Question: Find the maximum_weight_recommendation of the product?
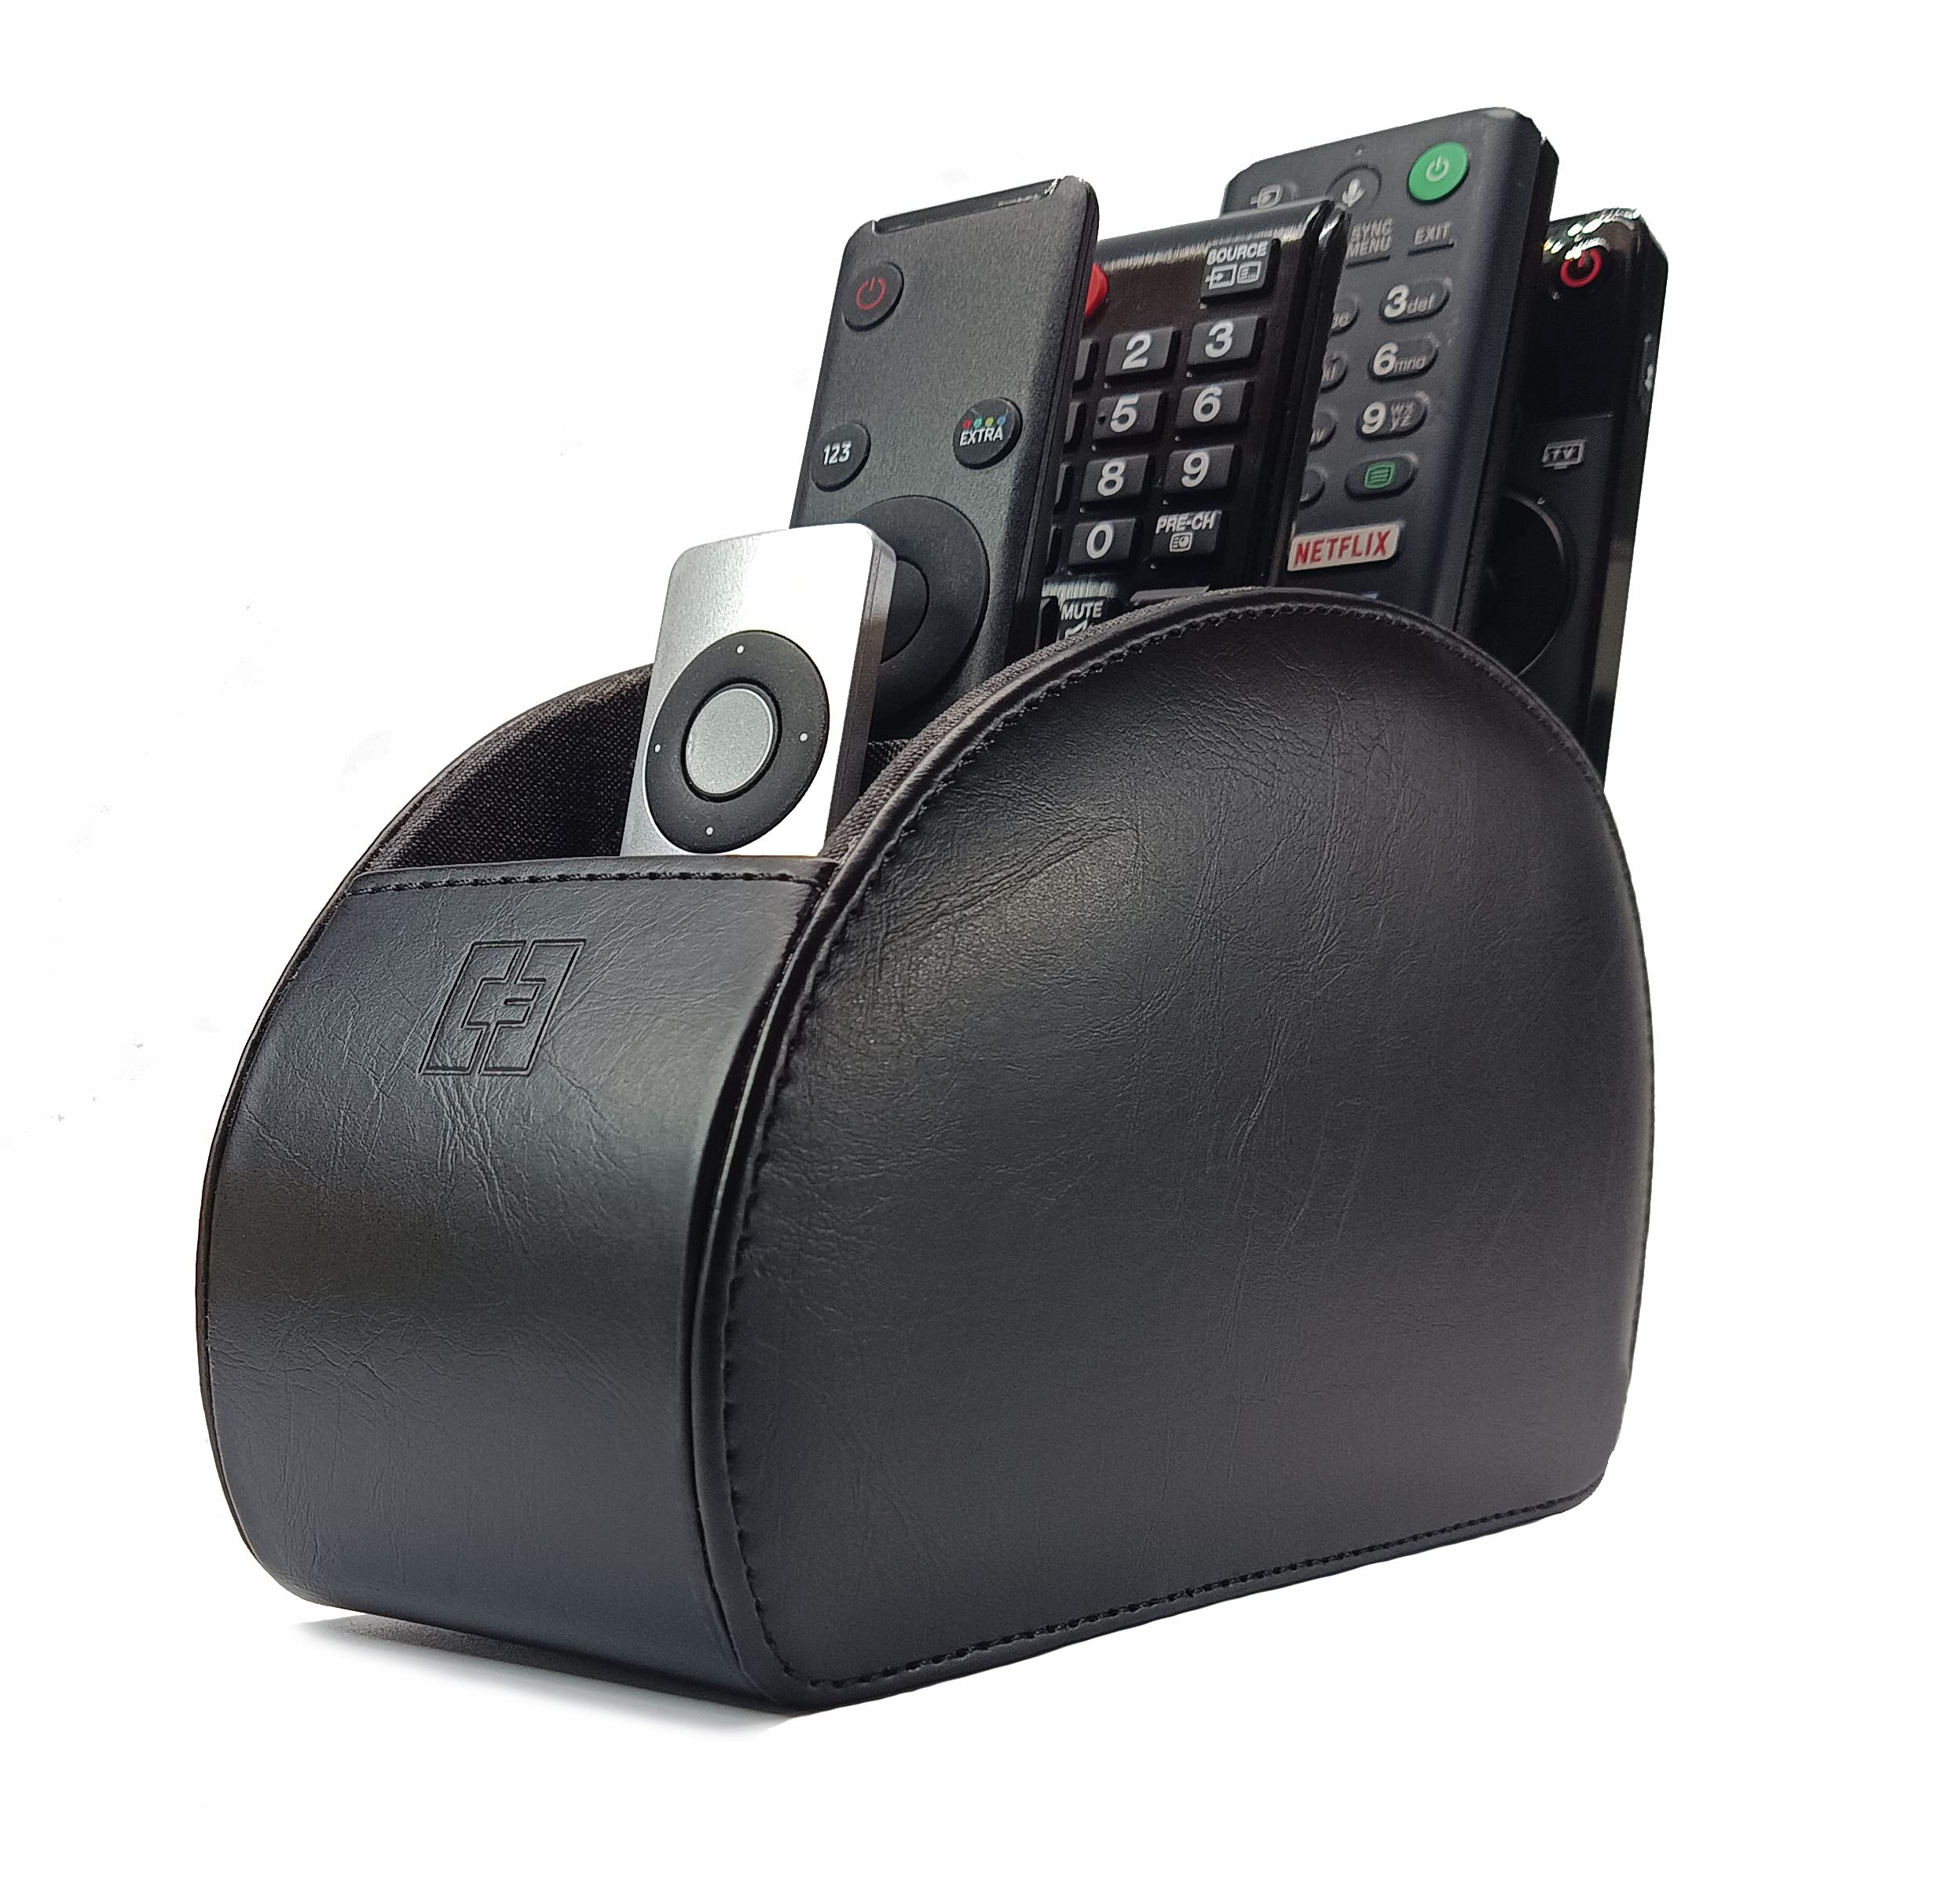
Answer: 6.0 milligram